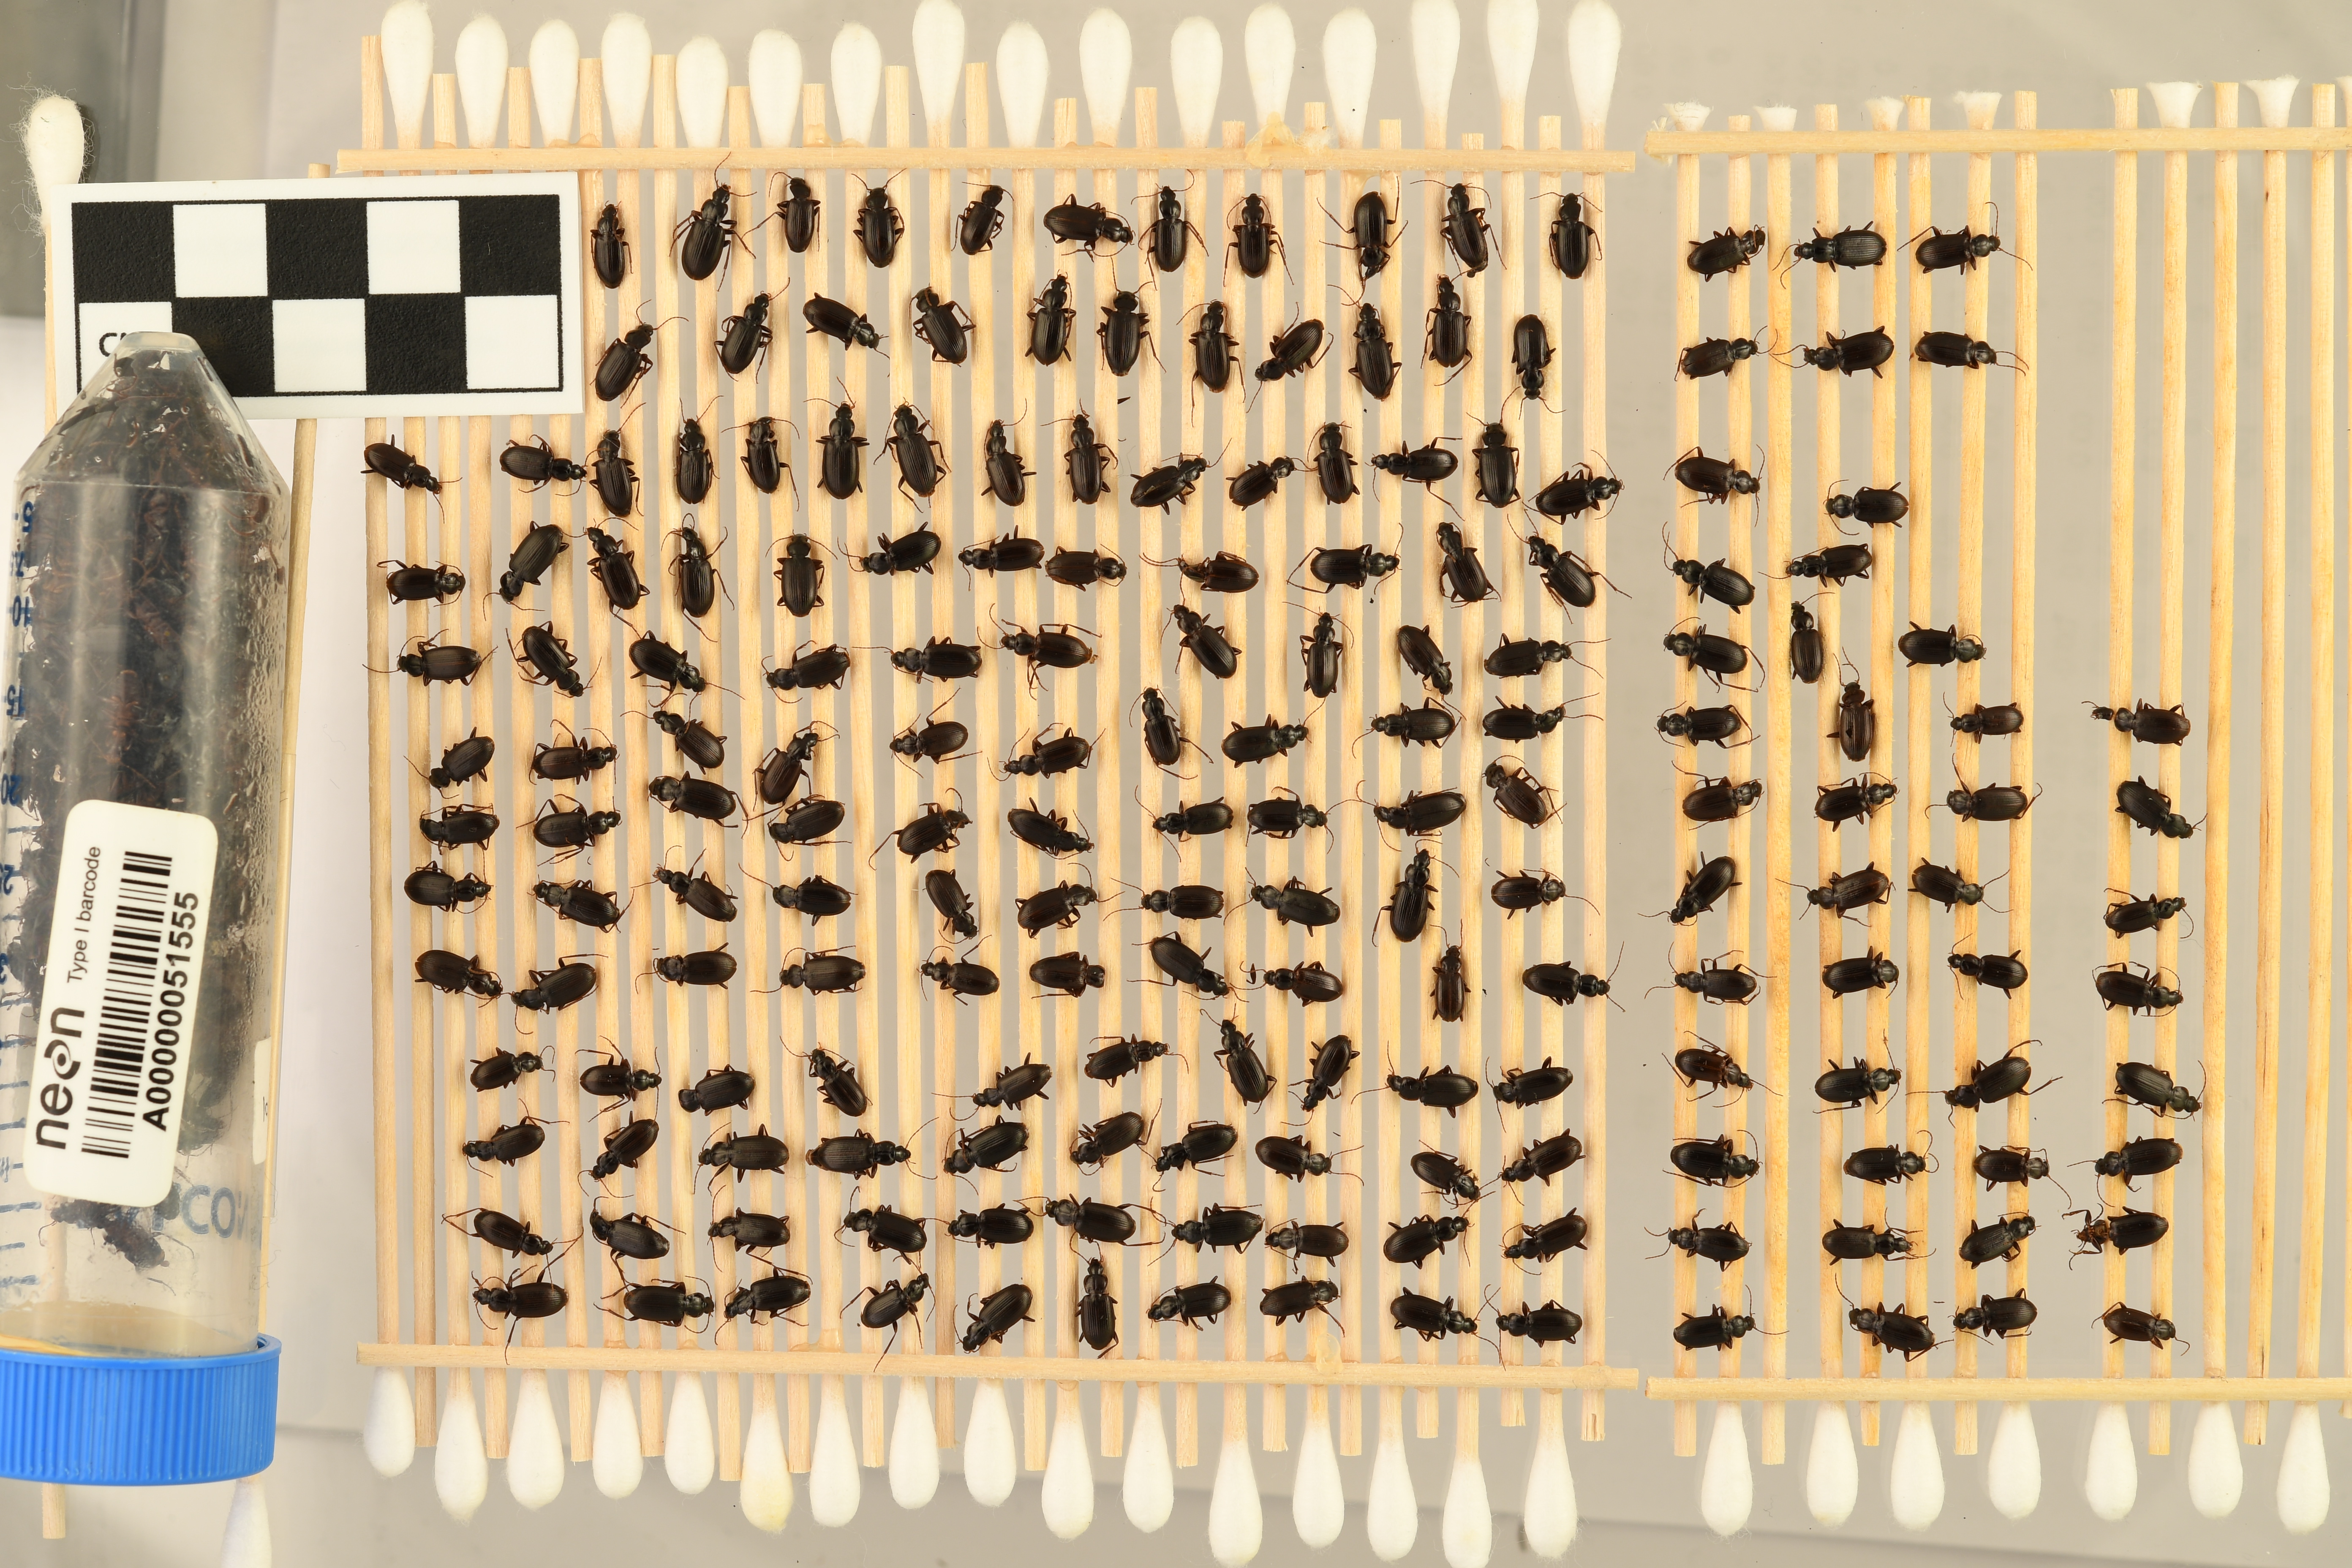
Calathus advena — Rocky Mountains NEON, plot RMNP_014. Beetle 12, ElytraLength: 0.5252 cm (lying flat: Yes)

Calathus advena — Rocky Mountains NEON, plot RMNP_014. Beetle 12, ElytraWidth: 0.2814 cm (lying flat: Yes)

Calathus advena — Rocky Mountains NEON, plot RMNP_014. Beetle 13, ElytraLength: 0.5428 cm (lying flat: Yes)

Calathus advena — Rocky Mountains NEON, plot RMNP_014. Beetle 13, ElytraWidth: 0.2857 cm (lying flat: Yes)

Calathus advena — Rocky Mountains NEON, plot RMNP_014. Beetle 13, ElytraLength: 0.5737 cm (lying flat: Yes)

Calathus advena — Rocky Mountains NEON, plot RMNP_014. Beetle 13, ElytraWidth: 0.3344 cm (lying flat: Yes)

Calathus advena — Rocky Mountains NEON, plot RMNP_014. Beetle 13, ElytraLength: 0.4959 cm (lying flat: Yes)

Calathus advena — Rocky Mountains NEON, plot RMNP_014. Beetle 13, ElytraWidth: 0.3057 cm (lying flat: Yes)

Calathus advena — Rocky Mountains NEON, plot RMNP_014. Beetle 13, ElytraLength: 0.505 cm (lying flat: Yes)

Calathus advena — Rocky Mountains NEON, plot RMNP_014. Beetle 13, ElytraWidth: 0.3067 cm (lying flat: Yes)

Calathus advena — Rocky Mountains NEON, plot RMNP_014. Beetle 13, ElytraWidth: 0.2846 cm (lying flat: Yes)

Calathus advena — Rocky Mountains NEON, plot RMNP_014. Beetle 13, ElytraLength: 0.512 cm (lying flat: Yes)

Calathus advena — Rocky Mountains NEON, plot RMNP_014. Beetle 13, ElytraLength: 0.5687 cm (lying flat: Yes)

Calathus advena — Rocky Mountains NEON, plot RMNP_014. Beetle 13, ElytraWidth: 0.3133 cm (lying flat: Yes)

Calathus advena — Rocky Mountains NEON, plot RMNP_014. Beetle 13, ElytraLength: 0.511 cm (lying flat: Yes)

Calathus advena — Rocky Mountains NEON, plot RMNP_014. Beetle 13, ElytraWidth: 0.3067 cm (lying flat: Yes)

Calathus advena — Rocky Mountains NEON, plot RMNP_014. Beetle 13, ElytraLength: 0.5715 cm (lying flat: Yes)

Calathus advena — Rocky Mountains NEON, plot RMNP_014. Beetle 13, ElytraWidth: 0.3285 cm (lying flat: Yes)

Calathus advena — Rocky Mountains NEON, plot RMNP_014. Beetle 13, ElytraLength: 0.5514 cm (lying flat: Yes)

Calathus advena — Rocky Mountains NEON, plot RMNP_014. Beetle 13, ElytraWidth: 0.3084 cm (lying flat: Yes)

Calathus advena — Rocky Mountains NEON, plot RMNP_014. Beetle 13, ElytraLength: 0.5098 cm (lying flat: Yes)

Calathus advena — Rocky Mountains NEON, plot RMNP_014. Beetle 13, ElytraWidth: 0.2913 cm (lying flat: Yes)

Calathus advena — Rocky Mountains NEON, plot RMNP_014. Beetle 14, ElytraLength: 0.5758 cm (lying flat: Yes)

Calathus advena — Rocky Mountains NEON, plot RMNP_014. Beetle 14, ElytraWidth: 0.3013 cm (lying flat: Yes)

Calathus advena — Rocky Mountains NEON, plot RMNP_014. Beetle 14, ElytraLength: 0.6008 cm (lying flat: Yes)

Calathus advena — Rocky Mountains NEON, plot RMNP_014. Beetle 14, ElytraWidth: 0.3386 cm (lying flat: Yes)

Calathus advena — Rocky Mountains NEON, plot RMNP_014. Beetle 14, ElytraLength: 0.6077 cm (lying flat: Yes)

Calathus advena — Rocky Mountains NEON, plot RMNP_014. Beetle 14, ElytraWidth: 0.3344 cm (lying flat: Yes)

Calathus advena — Rocky Mountains NEON, plot RMNP_014. Beetle 14, ElytraLength: 0.542 cm (lying flat: Yes)

Calathus advena — Rocky Mountains NEON, plot RMNP_014. Beetle 14, ElytraWidth: 0.2983 cm (lying flat: Yes)

Calathus advena — Rocky Mountains NEON, plot RMNP_014. Beetle 14, ElytraLength: 0.5671 cm (lying flat: Yes)

Calathus advena — Rocky Mountains NEON, plot RMNP_014. Beetle 14, ElytraWidth: 0.3133 cm (lying flat: Yes)

Calathus advena — Rocky Mountains NEON, plot RMNP_014. Beetle 14, ElytraWidth: 0.3288 cm (lying flat: Yes)

Calathus advena — Rocky Mountains NEON, plot RMNP_014. Beetle 14, ElytraLength: 0.6001 cm (lying flat: Yes)

Calathus advena — Rocky Mountains NEON, plot RMNP_014. Beetle 14, ElytraLength: 0.6287 cm (lying flat: Yes)

Calathus advena — Rocky Mountains NEON, plot RMNP_014. Beetle 14, ElytraWidth: 0.3428 cm (lying flat: Yes)

Calathus advena — Rocky Mountains NEON, plot RMNP_014. Beetle 14, ElytraLength: 0.5941 cm (lying flat: Yes)

Calathus advena — Rocky Mountains NEON, plot RMNP_014. Beetle 14, ElytraWidth: 0.3386 cm (lying flat: Yes)

Calathus advena — Rocky Mountains NEON, plot RMNP_014. Beetle 14, ElytraLength: 0.527 cm (lying flat: Yes)

Calathus advena — Rocky Mountains NEON, plot RMNP_014. Beetle 14, ElytraWidth: 0.2748 cm (lying flat: Yes)

Calathus advena — Rocky Mountains NEON, plot RMNP_014. Beetle 14, ElytraLength: 0.5829 cm (lying flat: Yes)

Calathus advena — Rocky Mountains NEON, plot RMNP_014. Beetle 14, ElytraWidth: 0.3027 cm (lying flat: Yes)

Calathus advena — Rocky Mountains NEON, plot RMNP_014. Beetle 15, ElytraLength: 0.5602 cm (lying flat: Yes)

Calathus advena — Rocky Mountains NEON, plot RMNP_014. Beetle 15, ElytraWidth: 0.2983 cm (lying flat: Yes)

Calathus advena — Rocky Mountains NEON, plot RMNP_014. Beetle 15, ElytraLength: 0.5369 cm (lying flat: No)

Calathus advena — Rocky Mountains NEON, plot RMNP_014. Beetle 15, ElytraWidth: 0.2945 cm (lying flat: No)

Calathus advena — Rocky Mountains NEON, plot RMNP_014. Beetle 15, ElytraLength: 0.5627 cm (lying flat: Yes)

Calathus advena — Rocky Mountains NEON, plot RMNP_014. Beetle 15, ElytraWidth: 0.3136 cm (lying flat: Yes)

Calathus advena — Rocky Mountains NEON, plot RMNP_014. Beetle 15, ElytraLength: 0.5941 cm (lying flat: Yes)

Calathus advena — Rocky Mountains NEON, plot RMNP_014. Beetle 15, ElytraWidth: 0.3172 cm (lying flat: Yes)

Calathus advena — Rocky Mountains NEON, plot RMNP_014. Beetle 15, ElytraLength: 0.5445 cm (lying flat: Yes)

Calathus advena — Rocky Mountains NEON, plot RMNP_014. Beetle 15, ElytraWidth: 0.286 cm (lying flat: Yes)

Calathus advena — Rocky Mountains NEON, plot RMNP_014. Beetle 15, ElytraLength: 0.5445 cm (lying flat: Yes)

Calathus advena — Rocky Mountains NEON, plot RMNP_014. Beetle 15, ElytraWidth: 0.3 cm (lying flat: Yes)

Calathus advena — Rocky Mountains NEON, plot RMNP_014. Beetle 15, ElytraLength: 0.6082 cm (lying flat: Yes)

Calathus advena — Rocky Mountains NEON, plot RMNP_014. Beetle 15, ElytraWidth: 0.3313 cm (lying flat: Yes)

Calathus advena — Rocky Mountains NEON, plot RMNP_014. Beetle 15, ElytraLength: 0.5497 cm (lying flat: Yes)

Calathus advena — Rocky Mountains NEON, plot RMNP_014. Beetle 15, ElytraWidth: 0.3003 cm (lying flat: Yes)

Calathus advena — Rocky Mountains NEON, plot RMNP_014. Beetle 15, ElytraLength: 0.5829 cm (lying flat: Yes)

Calathus advena — Rocky Mountains NEON, plot RMNP_014. Beetle 15, ElytraWidth: 0.2983 cm (lying flat: Yes)

Calathus advena — Rocky Mountains NEON, plot RMNP_014. Beetle 15, ElytraLength: 0.5519 cm (lying flat: No)

Calathus advena — Rocky Mountains NEON, plot RMNP_014. Beetle 15, ElytraWidth: 0.303 cm (lying flat: No)

Calathus advena — Rocky Mountains NEON, plot RMNP_014. Beetle 16, ElytraLength: 0.5969 cm (lying flat: Yes)

Calathus advena — Rocky Mountains NEON, plot RMNP_014. Beetle 16, ElytraWidth: 0.3264 cm (lying flat: Yes)